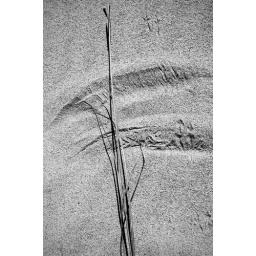
Wind directing grass creates natural designs in the sand at Sandy Hook, New Jersey